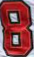
Number: 8